Princess Catherine of Schleswig-Holstein-Sonderburg-Beck

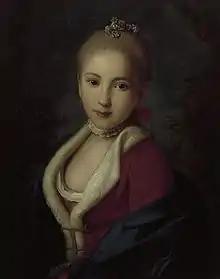
Portrait by Pietro Rotari, ca. 1761/1762.

On her father's side, Catherine belonged to the Beck branch of the Schleswig-Holstein-Sonderburg line of the House of Oldenburg being, in unbroken male-line, a descendant of King Frederick I of Denmark through his second son Johann II, Duke of Schleswig-Holstein-Haderslev and also she was distantly related to Emperor Peter III of Russia (born Charles Peter Ulrich of Schleswig-Holstein-Gottorp; he was a descendant of Johann II's younger brother Adolf, Duke of Holstein-Gottorp). In addition, she was related with King Christian IX of Denmark and Russian Empress Maria Feodorovna (Dagmar of Denmark), who were descendants of her half-nephew Friedrich Karl Ludwig.